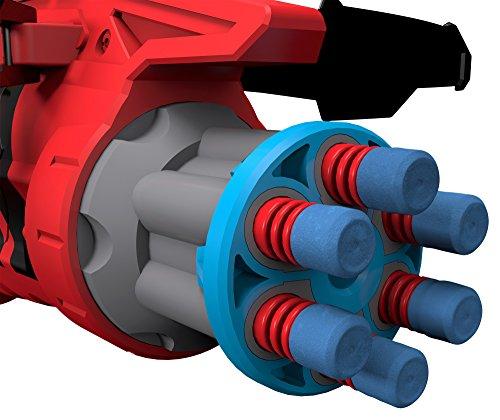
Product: BOOMco. Slambow Blaster
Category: Toys & Games | Sports & Outdoor Play | Blasters & Foam Play
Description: Blast more and blast differently with BOOMco.
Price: $18.89
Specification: ProductDimensions:15x2.5x12inches|ItemWeight:3.52ounces|ShippingWeight:1.56pounds(Viewshippingratesandpolicies)|DomesticShipping:ItemcanbeshippedwithinU.S.|InternationalShipping:ThisitemcanbeshippedtoselectcountriesoutsideoftheU.S.LearnMore|ASIN:B014DEHLD2|Itemmodelnumber:DHD50|Manufacturerrecommendedage:8-15years